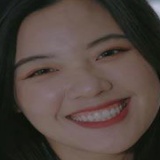
ca sĩ Fanny Trần